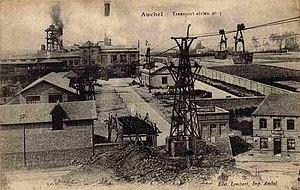
La Fosse n° 5 - 5 bis - 5 ter de la Compagnie des mines de Marles était un charbonnage constitué de trois puits situé à Auchel, Pas-de-Calais, Nord-Pas-de-Calais, France.
La Compagnie des mines de Marles exploitait le charbon dans les communes de Marles-les-Mines, Auchel et Calonne-Ricouart, à l'ouest du Bassin minier du Nord-Pas-de-Calais.